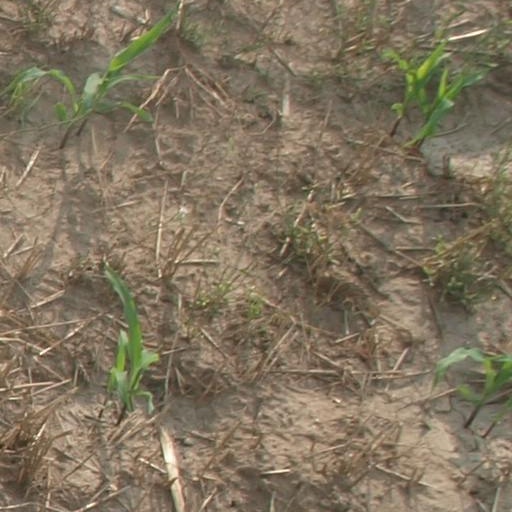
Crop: maize; corn